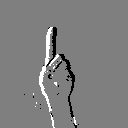
ASL letter: d